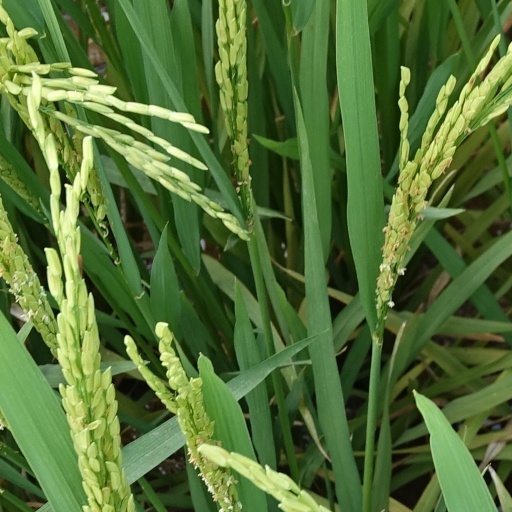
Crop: rice